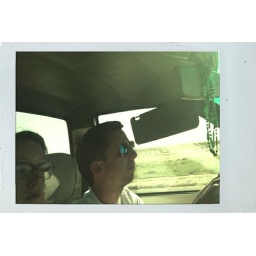
on the road but in a car